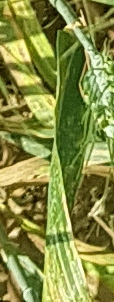
Label: Wheat___Yellow_Rust